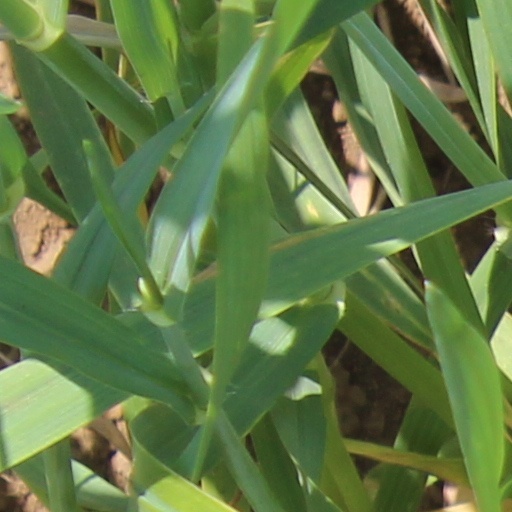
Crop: wheat